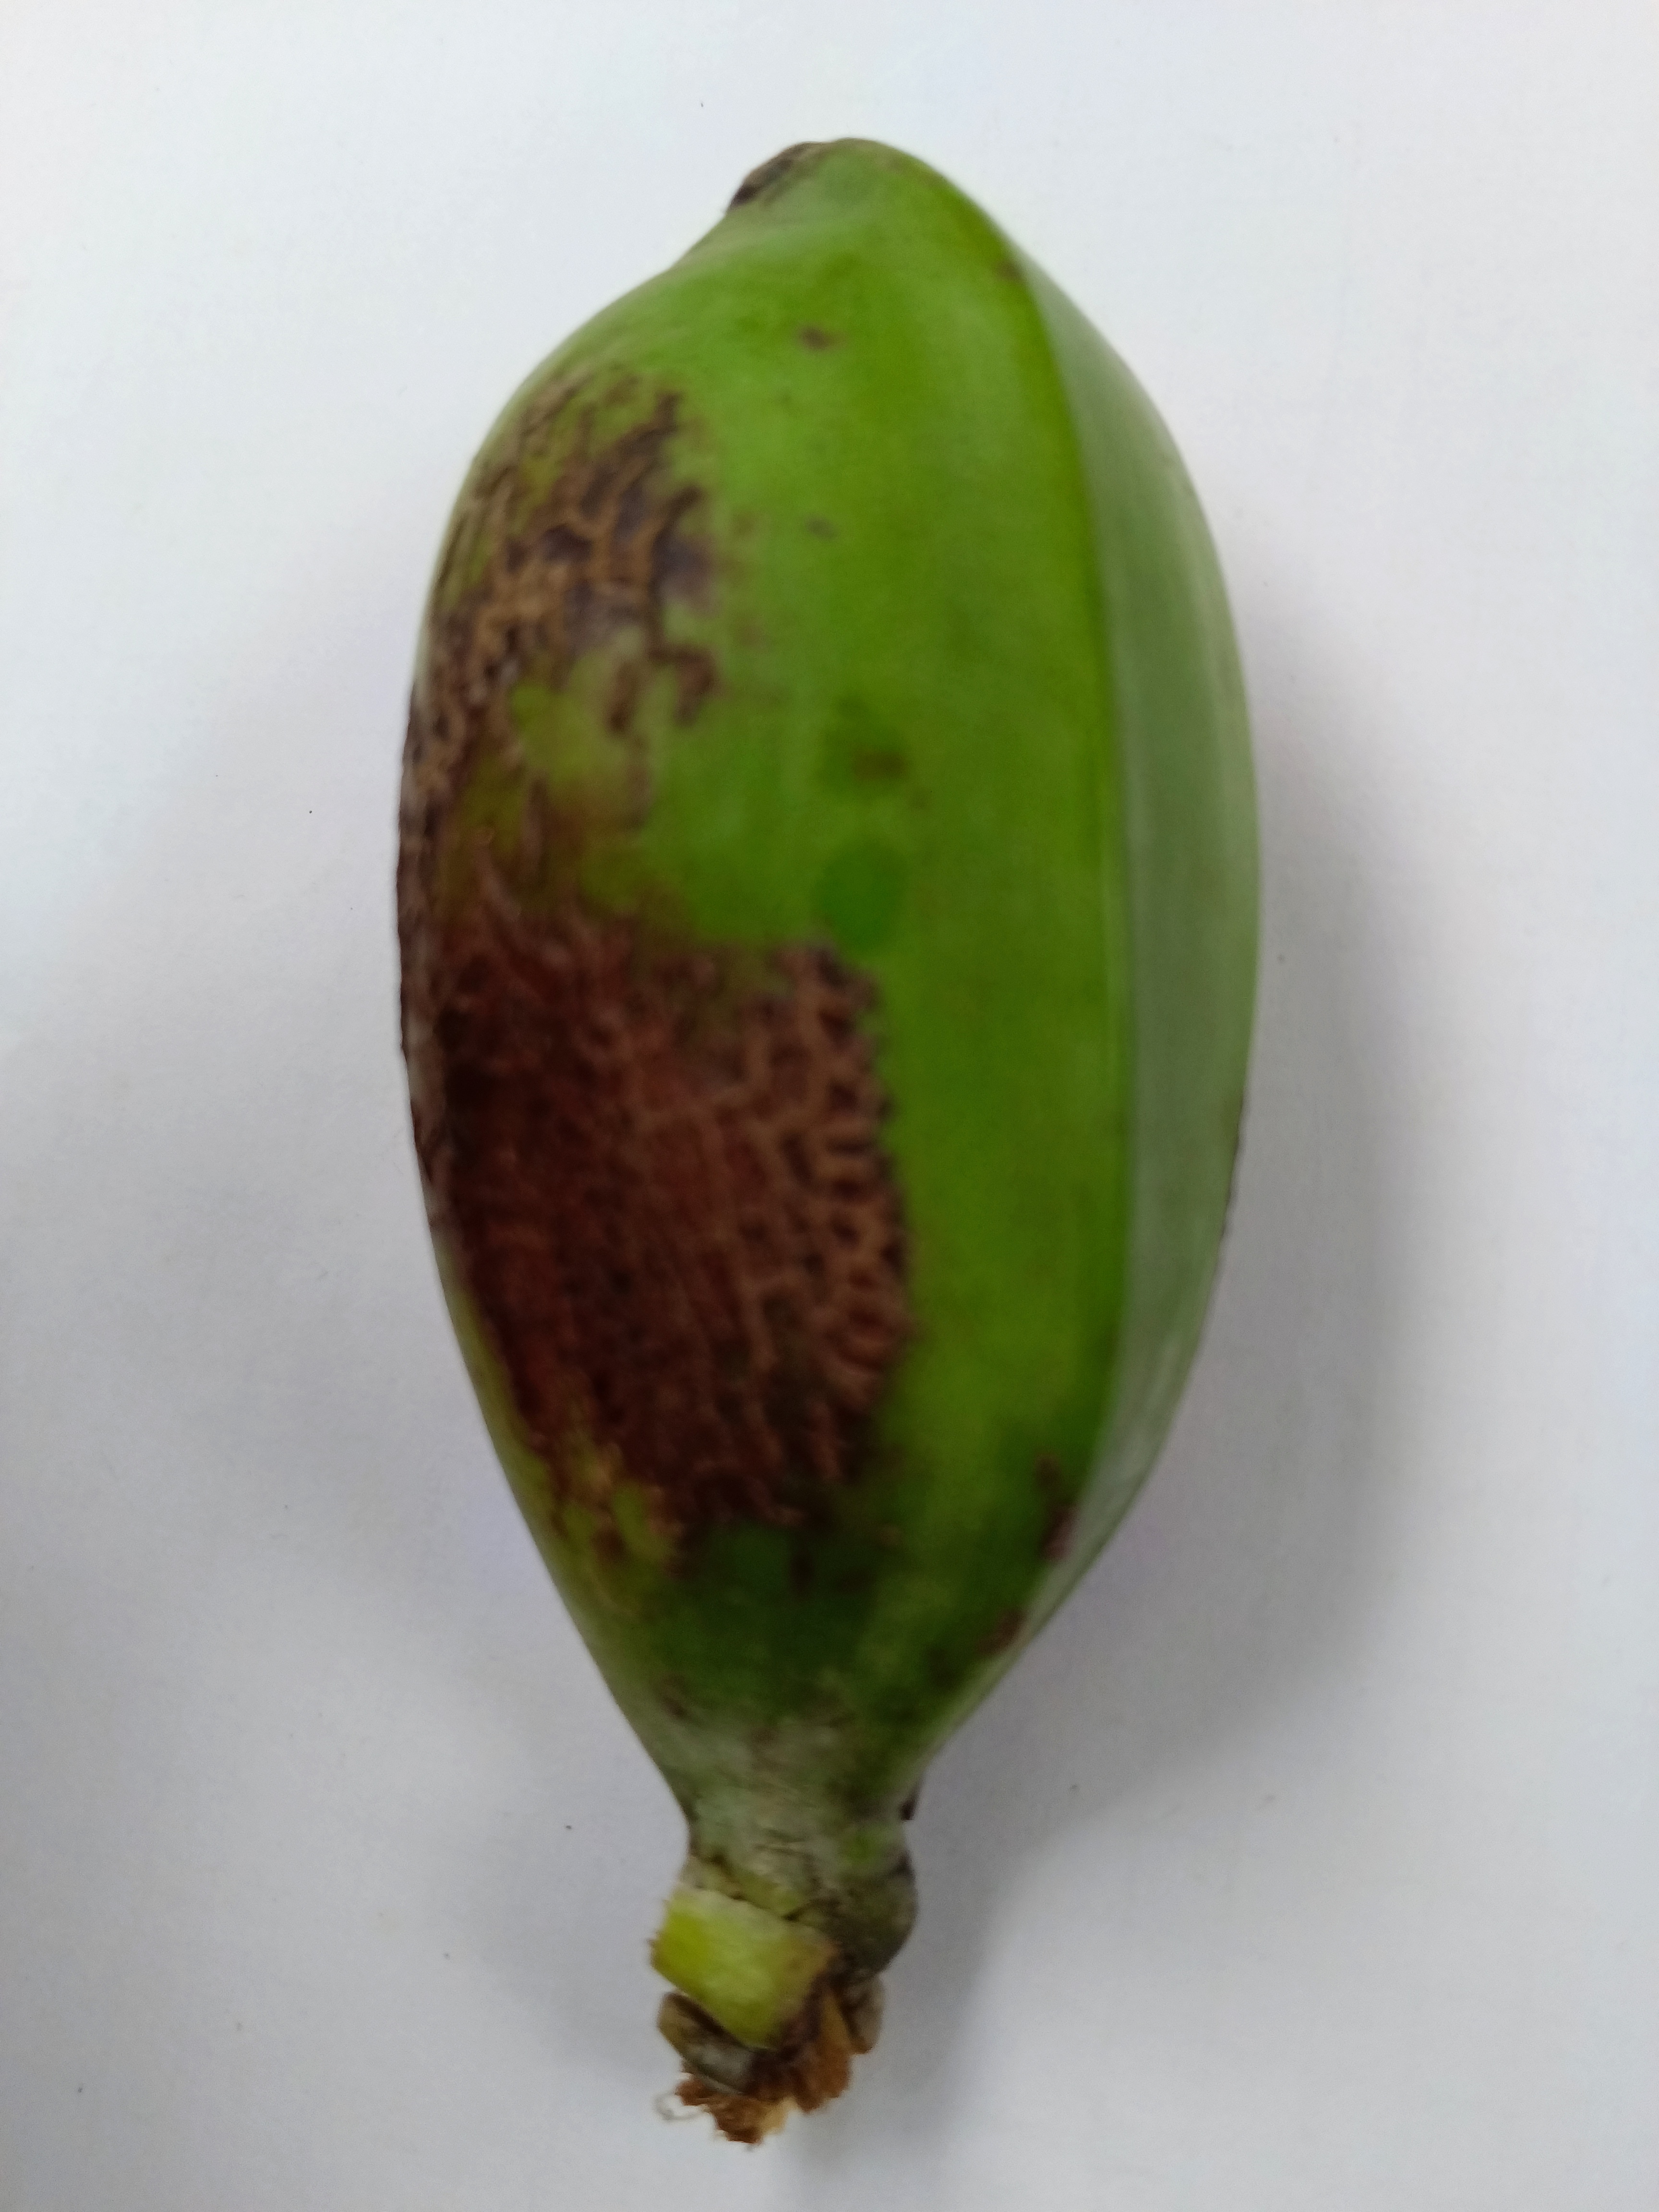
Banana variety: Bichi